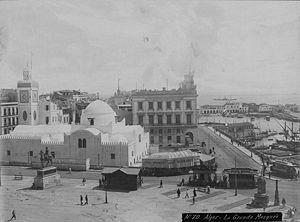
Jamaa al-Jdid est une des mosquées historiques d'Alger. Elle est située dans le quartier de la basse Casbah. Elle a été construite en 1660 dans le style mauresque. Sa proximité avec la mer lui valut aussi son surnom de Mosquée de la Pêcherie.
Cet article recense les monuments historiques des départements d'Algérie, anciennes divisions administratives de l'Algérie française, de 1848 à 1962.